Scouts (The Scout Association)

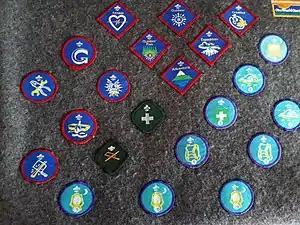
A selection of Scout badges earned from the UK including activity badges, staged activity badges and former designs for proficiency badges and challenge awards.

The top award for the section is the Chief Scout's Gold Award which is awarded upon completion of all nine Challenge awards and six other activity badges. The Scout Association recognises that young people might not have completed the Challenge programme by the time they move on to Explorers and so they can continue working towards these awards in their first term as an Explorer. The award can also be worn on the Explorer Scout uniform once earned.